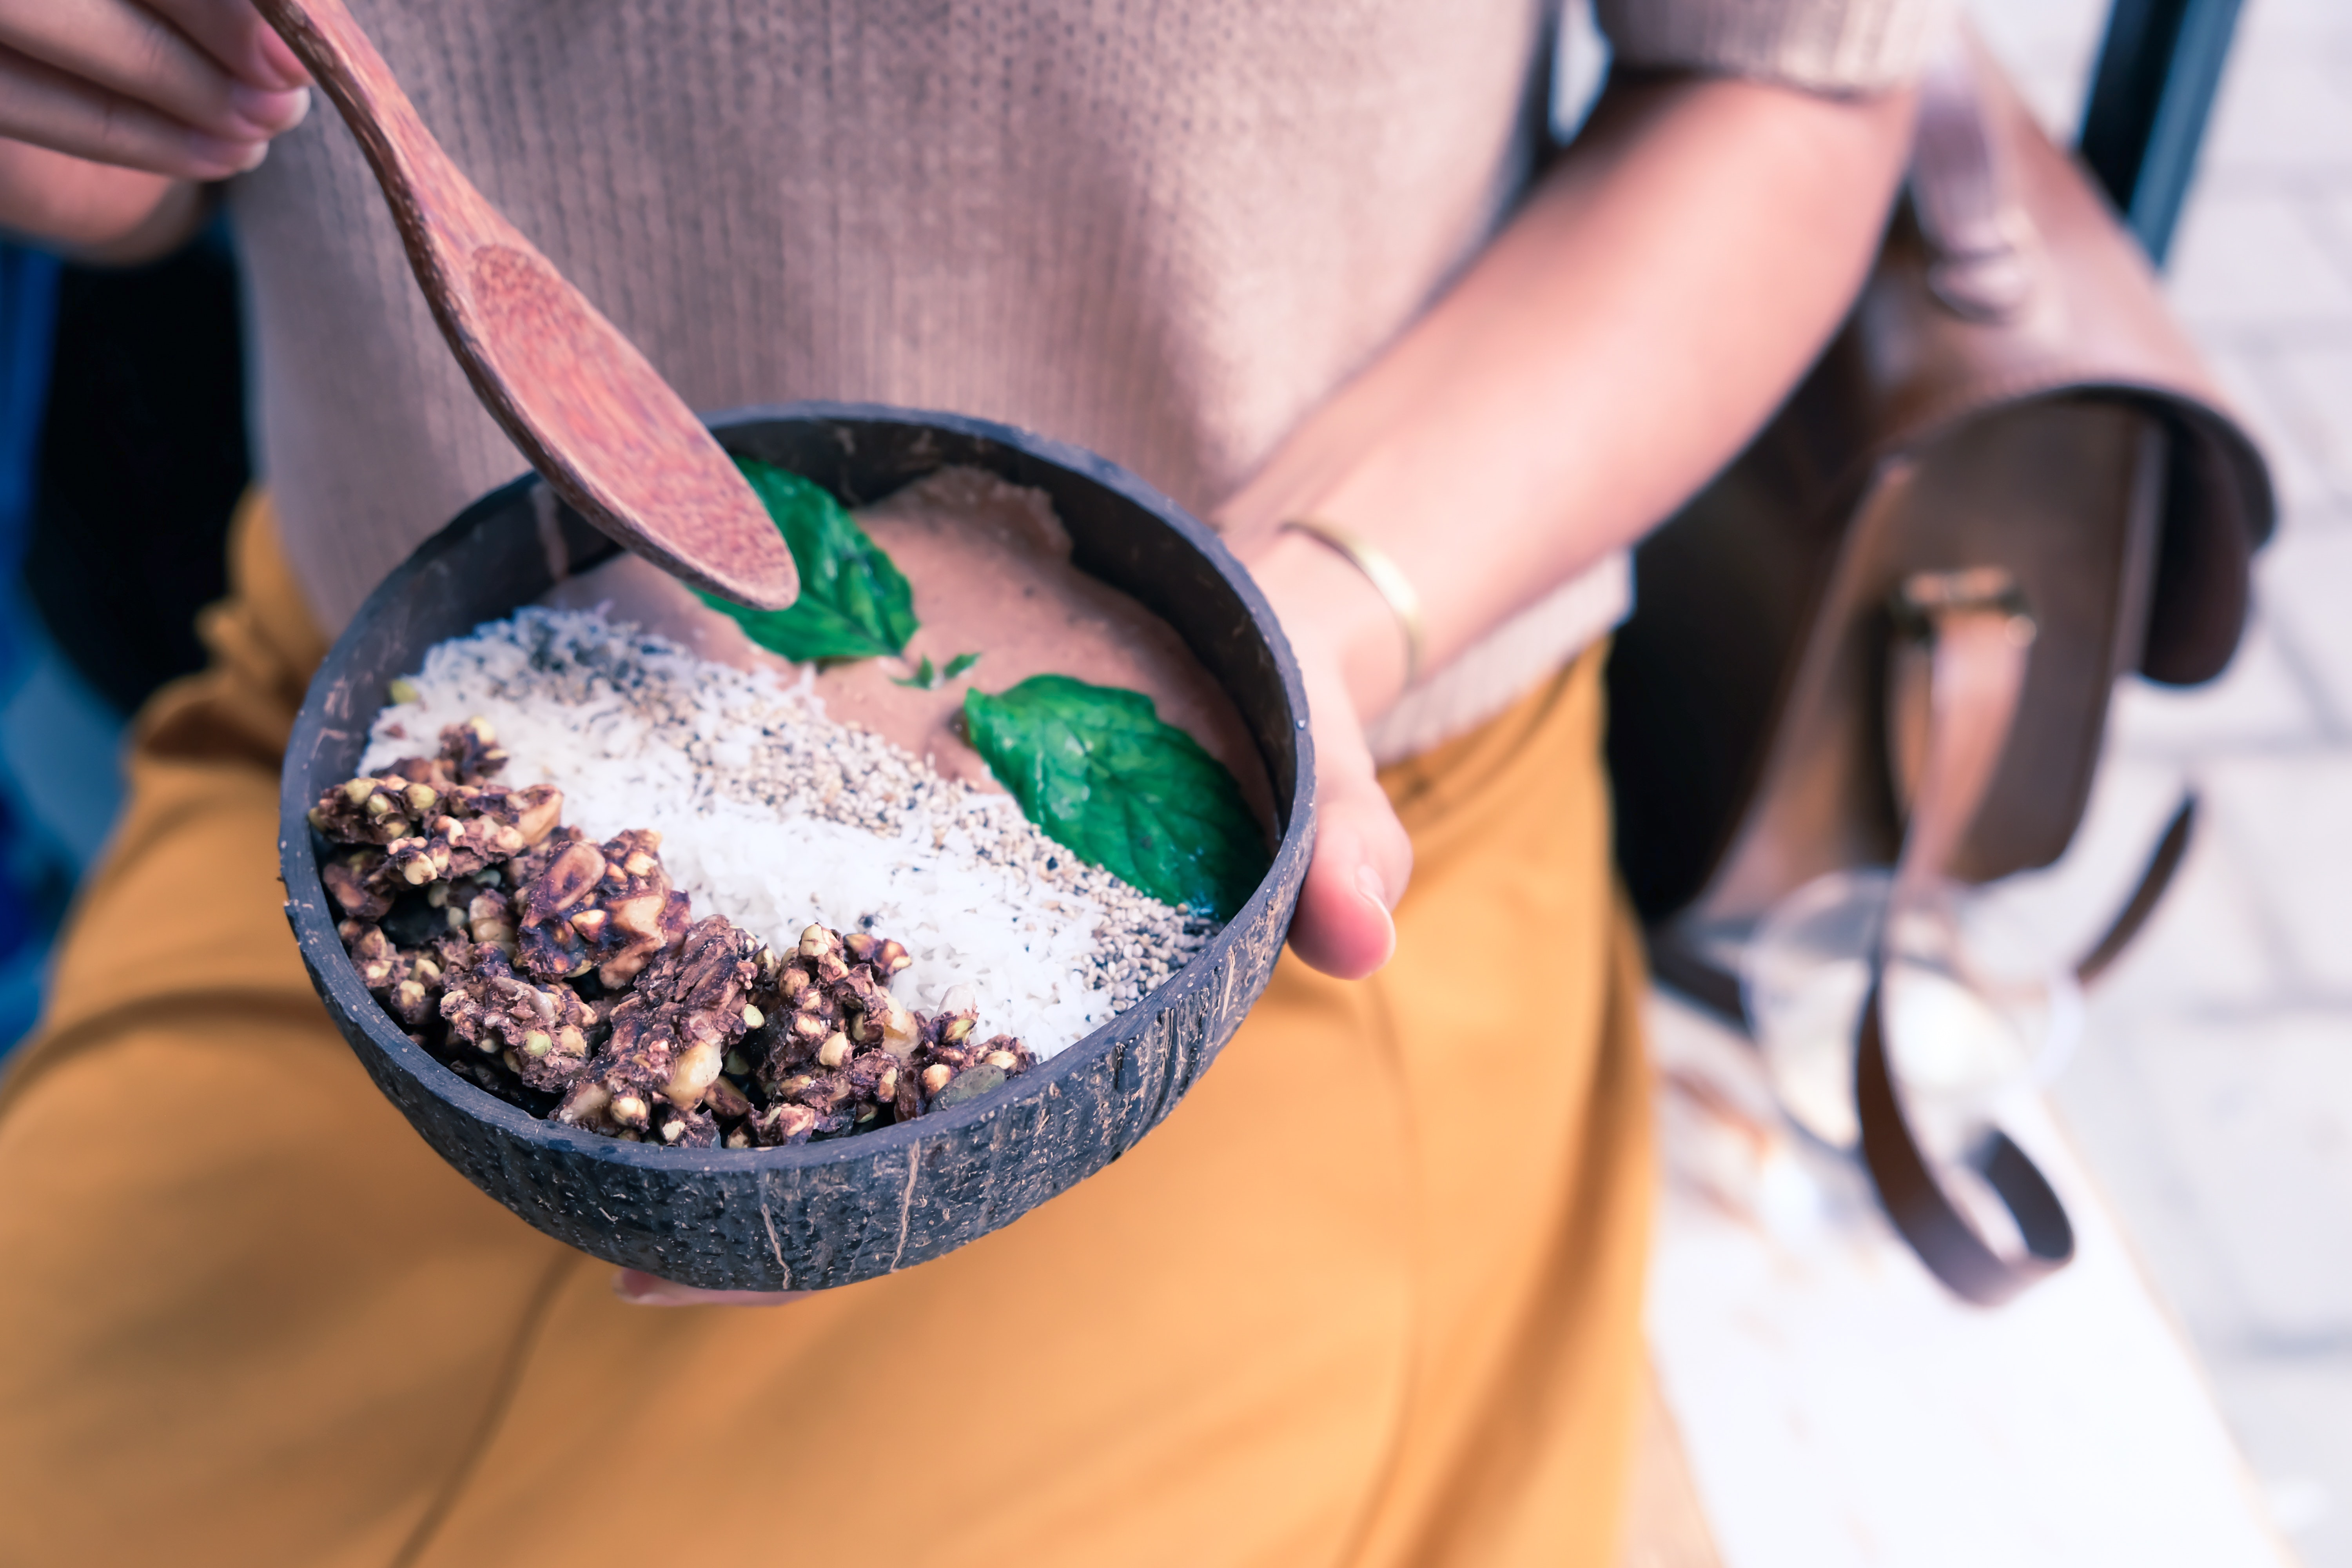
soil, hand, food, plant, houseplant